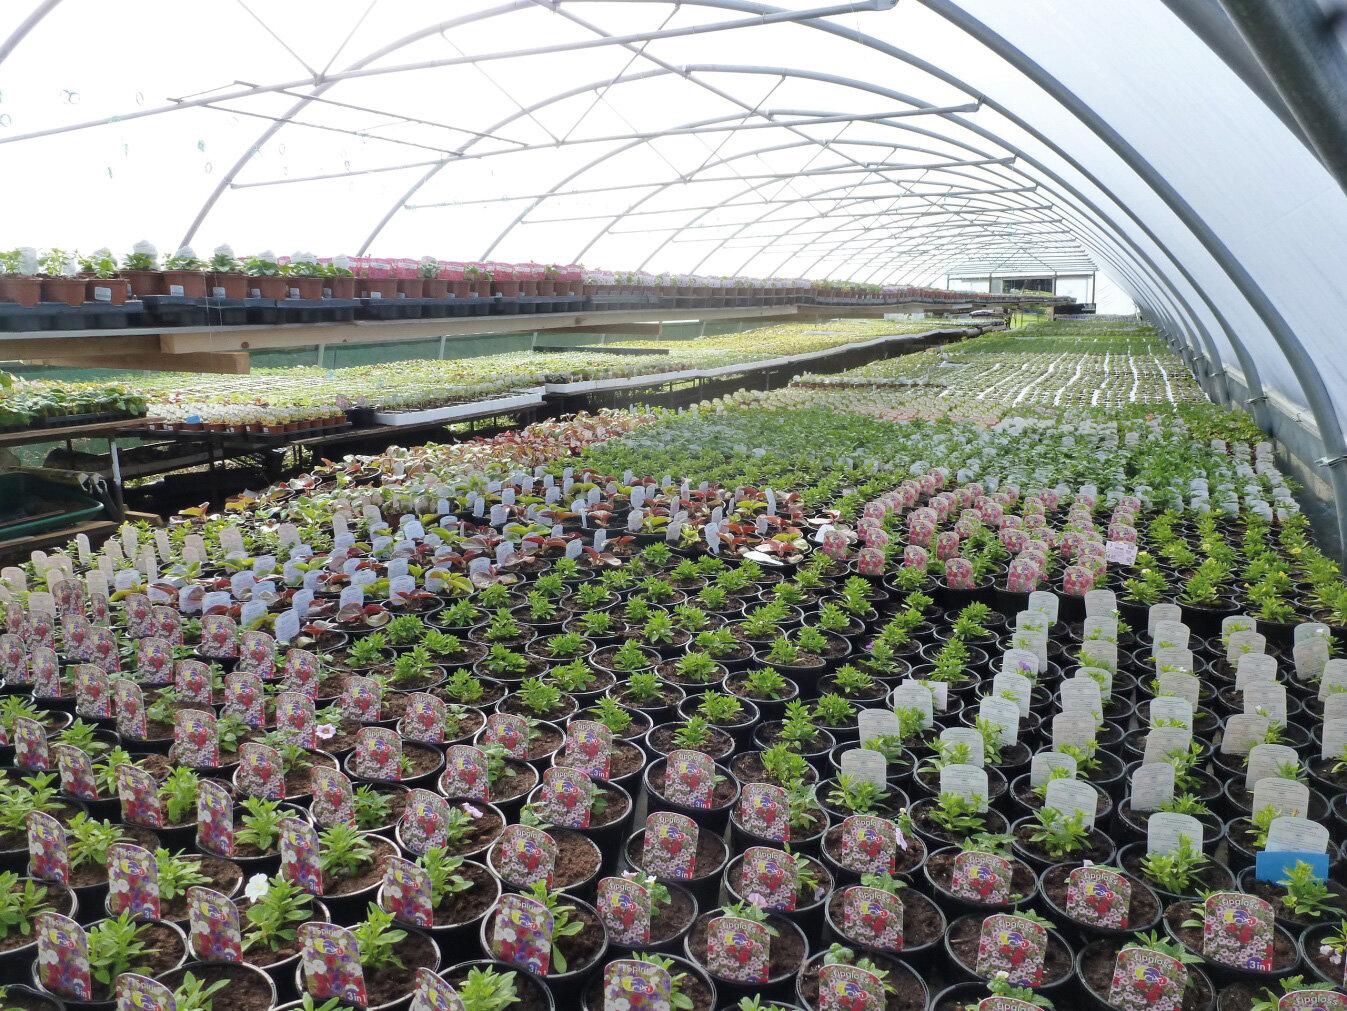
Maeneo ya makorongo yaliyozungukwa  na mawe mengi na mandhari ya kijani pembeni na milima mingi mikubwa mikubwa yenye mandhari mazuri ya kuvutia.